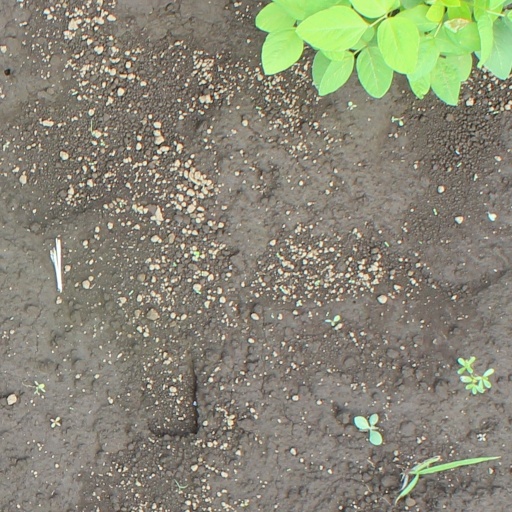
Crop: soybean